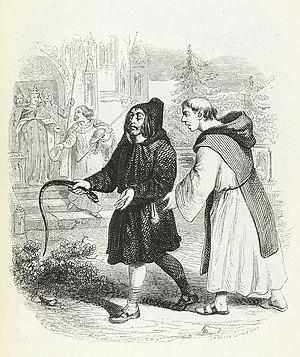
Jean de La Fontaine: Fables de La Fontaine, édition illustrée par J.J. Grandville - Le Berger et le Roi Author Jean de La Fontaine
Le Berger et le Roi est la neuvième fable du livre X de Jean de La Fontaine situé dans le second recueil des Fables de La Fontaine, édité pour la première fois en 1678.